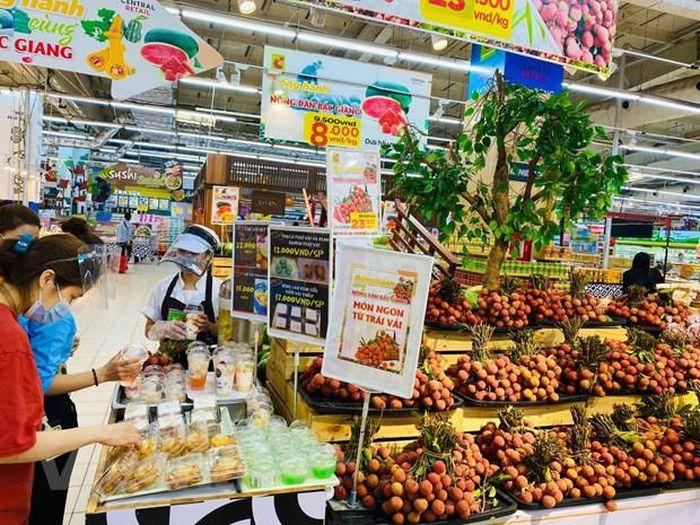
kệ hàng trái cây nằm ở phía bên phải của khu vực đồ ăn